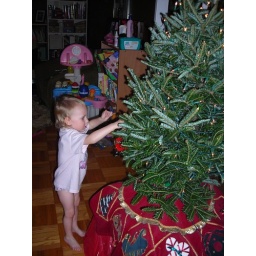
tree decorating in my big girl panties